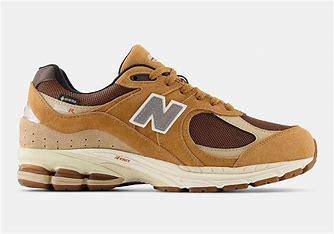
Brand: New
Model: Balance 2002R